Camilo Torres Restrepo

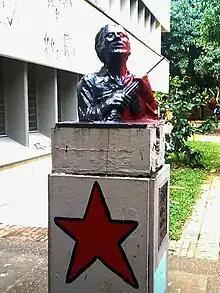
Mural paying homage to Camilo Torres located at the National University of Colombia.

In the guerrilla, Torres was mentored and advised by Jaime Arenas, chosen by Fabio Vásquez, also to keep him away from progressive currents. Shortly before joining the ELN, General Gustavo Rojas Pinilla, leader of the ANAPO, had recommended Torres not to join any guerrilla group, since as a priest he had no experience in handling weapons to confront the army, so he suggested that he continue in political life since he admired his work with the needy classes, something that Torres disregarded considering the advice as a threat. On joining the ELN, under the nom de guerre of "Argemiro", the identity of Torres, who was mistaken for a foreigner, was unknown for the moment within the guerrillas, but his identity was later revealed to the guerrillas.